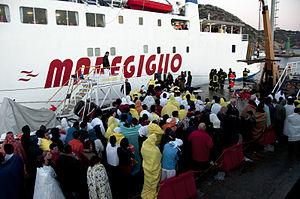
Le naufrage du Costa Concordia est un grave accident de paquebot de croisière, survenu en Méditerranée, le vendredi 13 janvier 2012, à proximité de l'île du Giglio, au large du littoral sud de la Toscane.